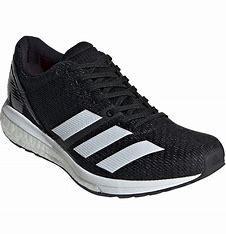
Brand: Adidas
Model: Adizero Boston 8